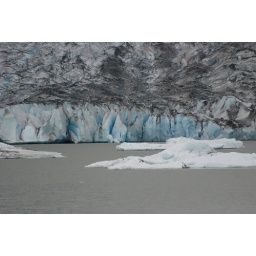
All the black is not pollution but stones and other material that the glacier has gathered in its travels.